William A. Pirce

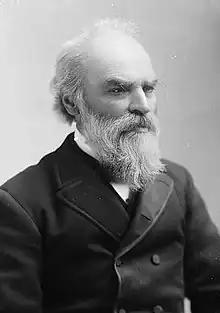
C.M. Bell Studio Collection, Library of Congress

William Almy Pirce (February 29, 1824 – March 5, 1891) was a U.S. Representative from Rhode Island.